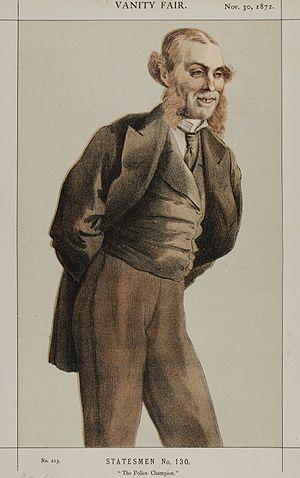
La circonscription de Windsor est une circonscription parlementaire britannique située dans le Berkshire, et représentée à la Chambre des Communes du Parlement britannique depuis 2005 par Adam Afriyie du Parti conservateur.